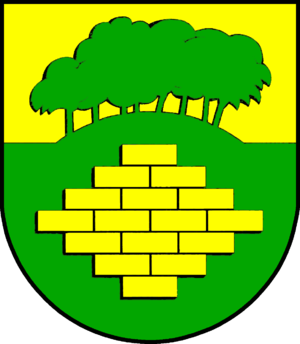
Warringholz est une commune allemande du Schleswig-Holstein, située dans l'arrondissement de Steinburg, à 18 kilomètres au nord de la ville d'Itzehoe. Warringholz est l'une des 22 communes de l'Amt Schenefeld dont le siège est à Schenefeld.